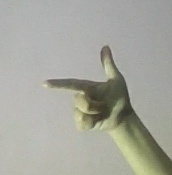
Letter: yaa